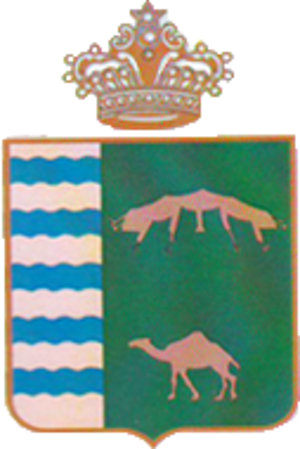
Tarfaya ⵟⴰⵔⴼⴰⵢⴰ est une ville côtière marocaine, chef-lieu de la province de Tarfaya, au sein de la région de Laâyoune-Sakia El Hamra. Elle est située au bord de l'océan Atlantique, au niveau du cap Juby, à environ 890 km au sud-ouest de la capitale Rabat, 100 km au nord-nord-est de Laâyoune et 100 km au sud-est de l'île de Lanzarote.